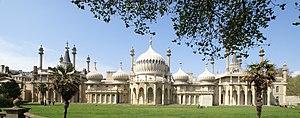
Brighton (Royaume-Uni): Panorama de la façade occidental du Brighton Pavilion